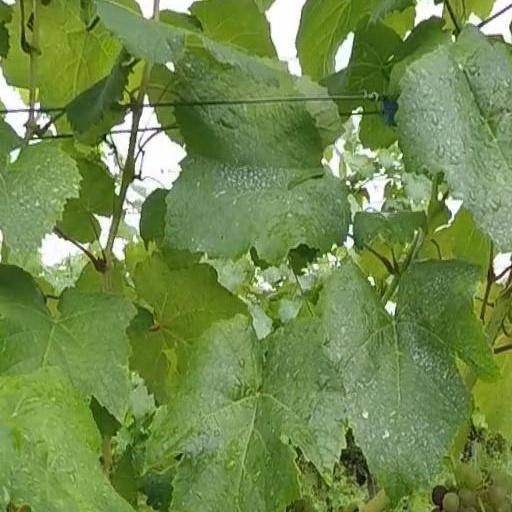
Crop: grape